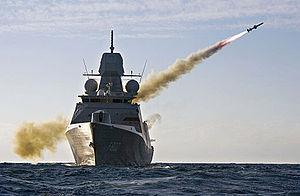
La guerre se définit comme un état de conflit armé entre plusieurs groupes politiques constitués, comme des États. Par opposition aux guerres entre États, une guerre peut aussi désigner un conflit armé entre deux factions de populations opposées à l'intérieur d'un même État : on parle alors de guerre civile, de guerre ethnique, de guerre révolutionnaire ou encore de guerre de sécession.